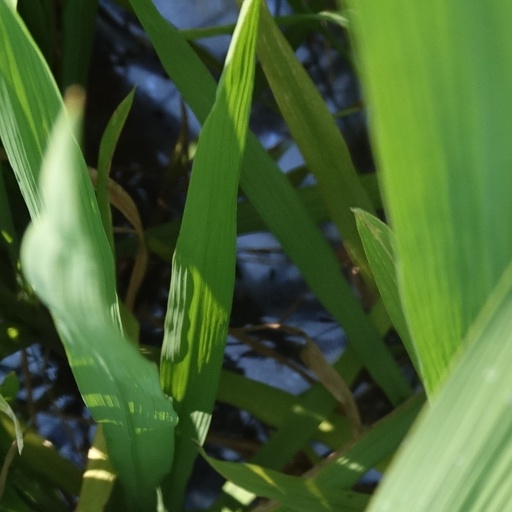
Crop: rice